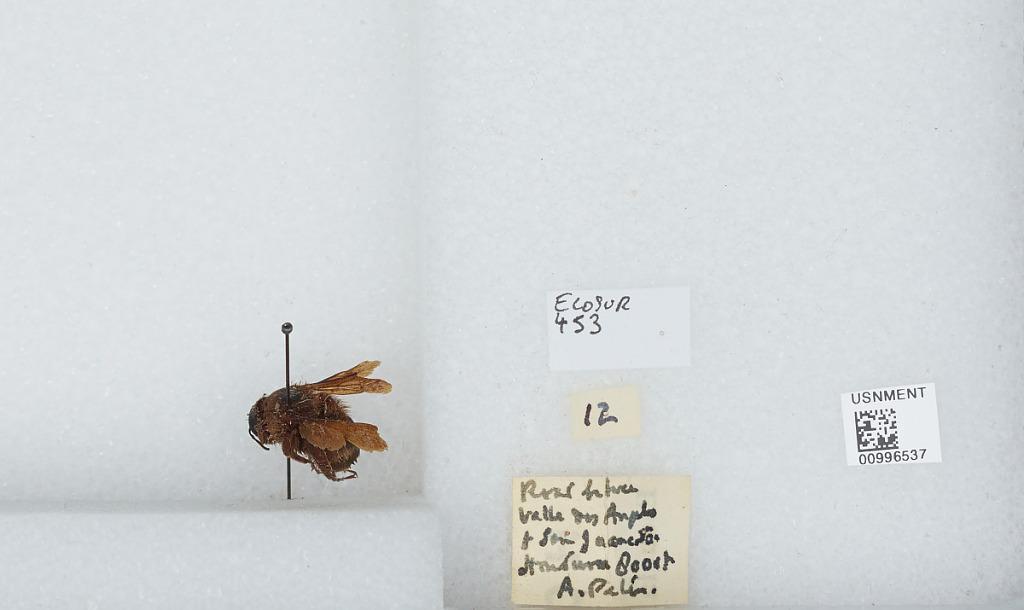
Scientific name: Bombus (Alpigenobombus) breviceps Smith
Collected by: A. Palin
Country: Honduras
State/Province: Francisco Morazán
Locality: road between Valle de Angeles and San Juancito
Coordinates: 14.1958, -87.0575